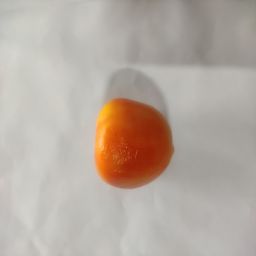
Crop: Tomato
Quality: Ripe